Reform State

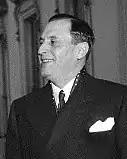
Rafael Ángel Calderón Guardia.

Between 1870 and 1940, the Liberals were the predominant political faction of the country. They promoted a state based on a capitalist economy, philosophical positivism and rationalist secularism especially in education and science. However, these "laissez-faire" policies became unsustainable due to a series of incidental internal and external situations including the economic crisis caused by the First World War; the increase in poverty and stark economic inequality; harsh working conditions, especially in the banana plantations of the United Fruit Company; the emergence of political-social movements that questioned the model including social-Christians, socialists, communists and anarchists; and the immigration of ethnic groups such as Chinese, Afro-Caribbeans and Italians to work on large urbanization projects such as the Atlantic Railroad. The latter pair of factors intertwined and were especially significant. Italians staged the first strike in the history of Costa Rica, and many immigrants come from countries where the workers' rights and socialist movements were strong.